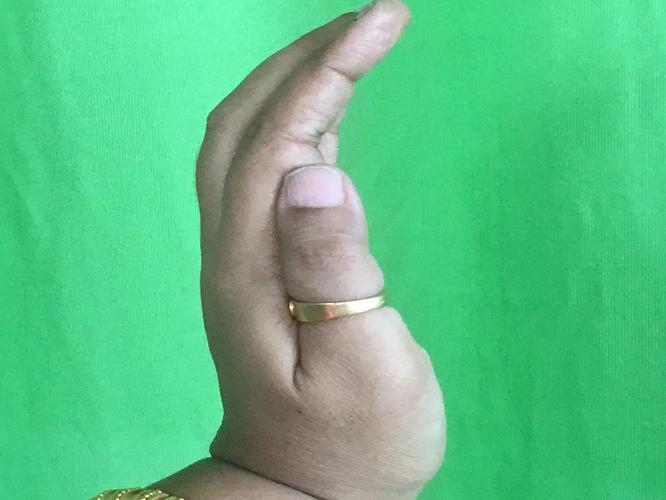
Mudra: Sarpasirsha
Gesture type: single_hand